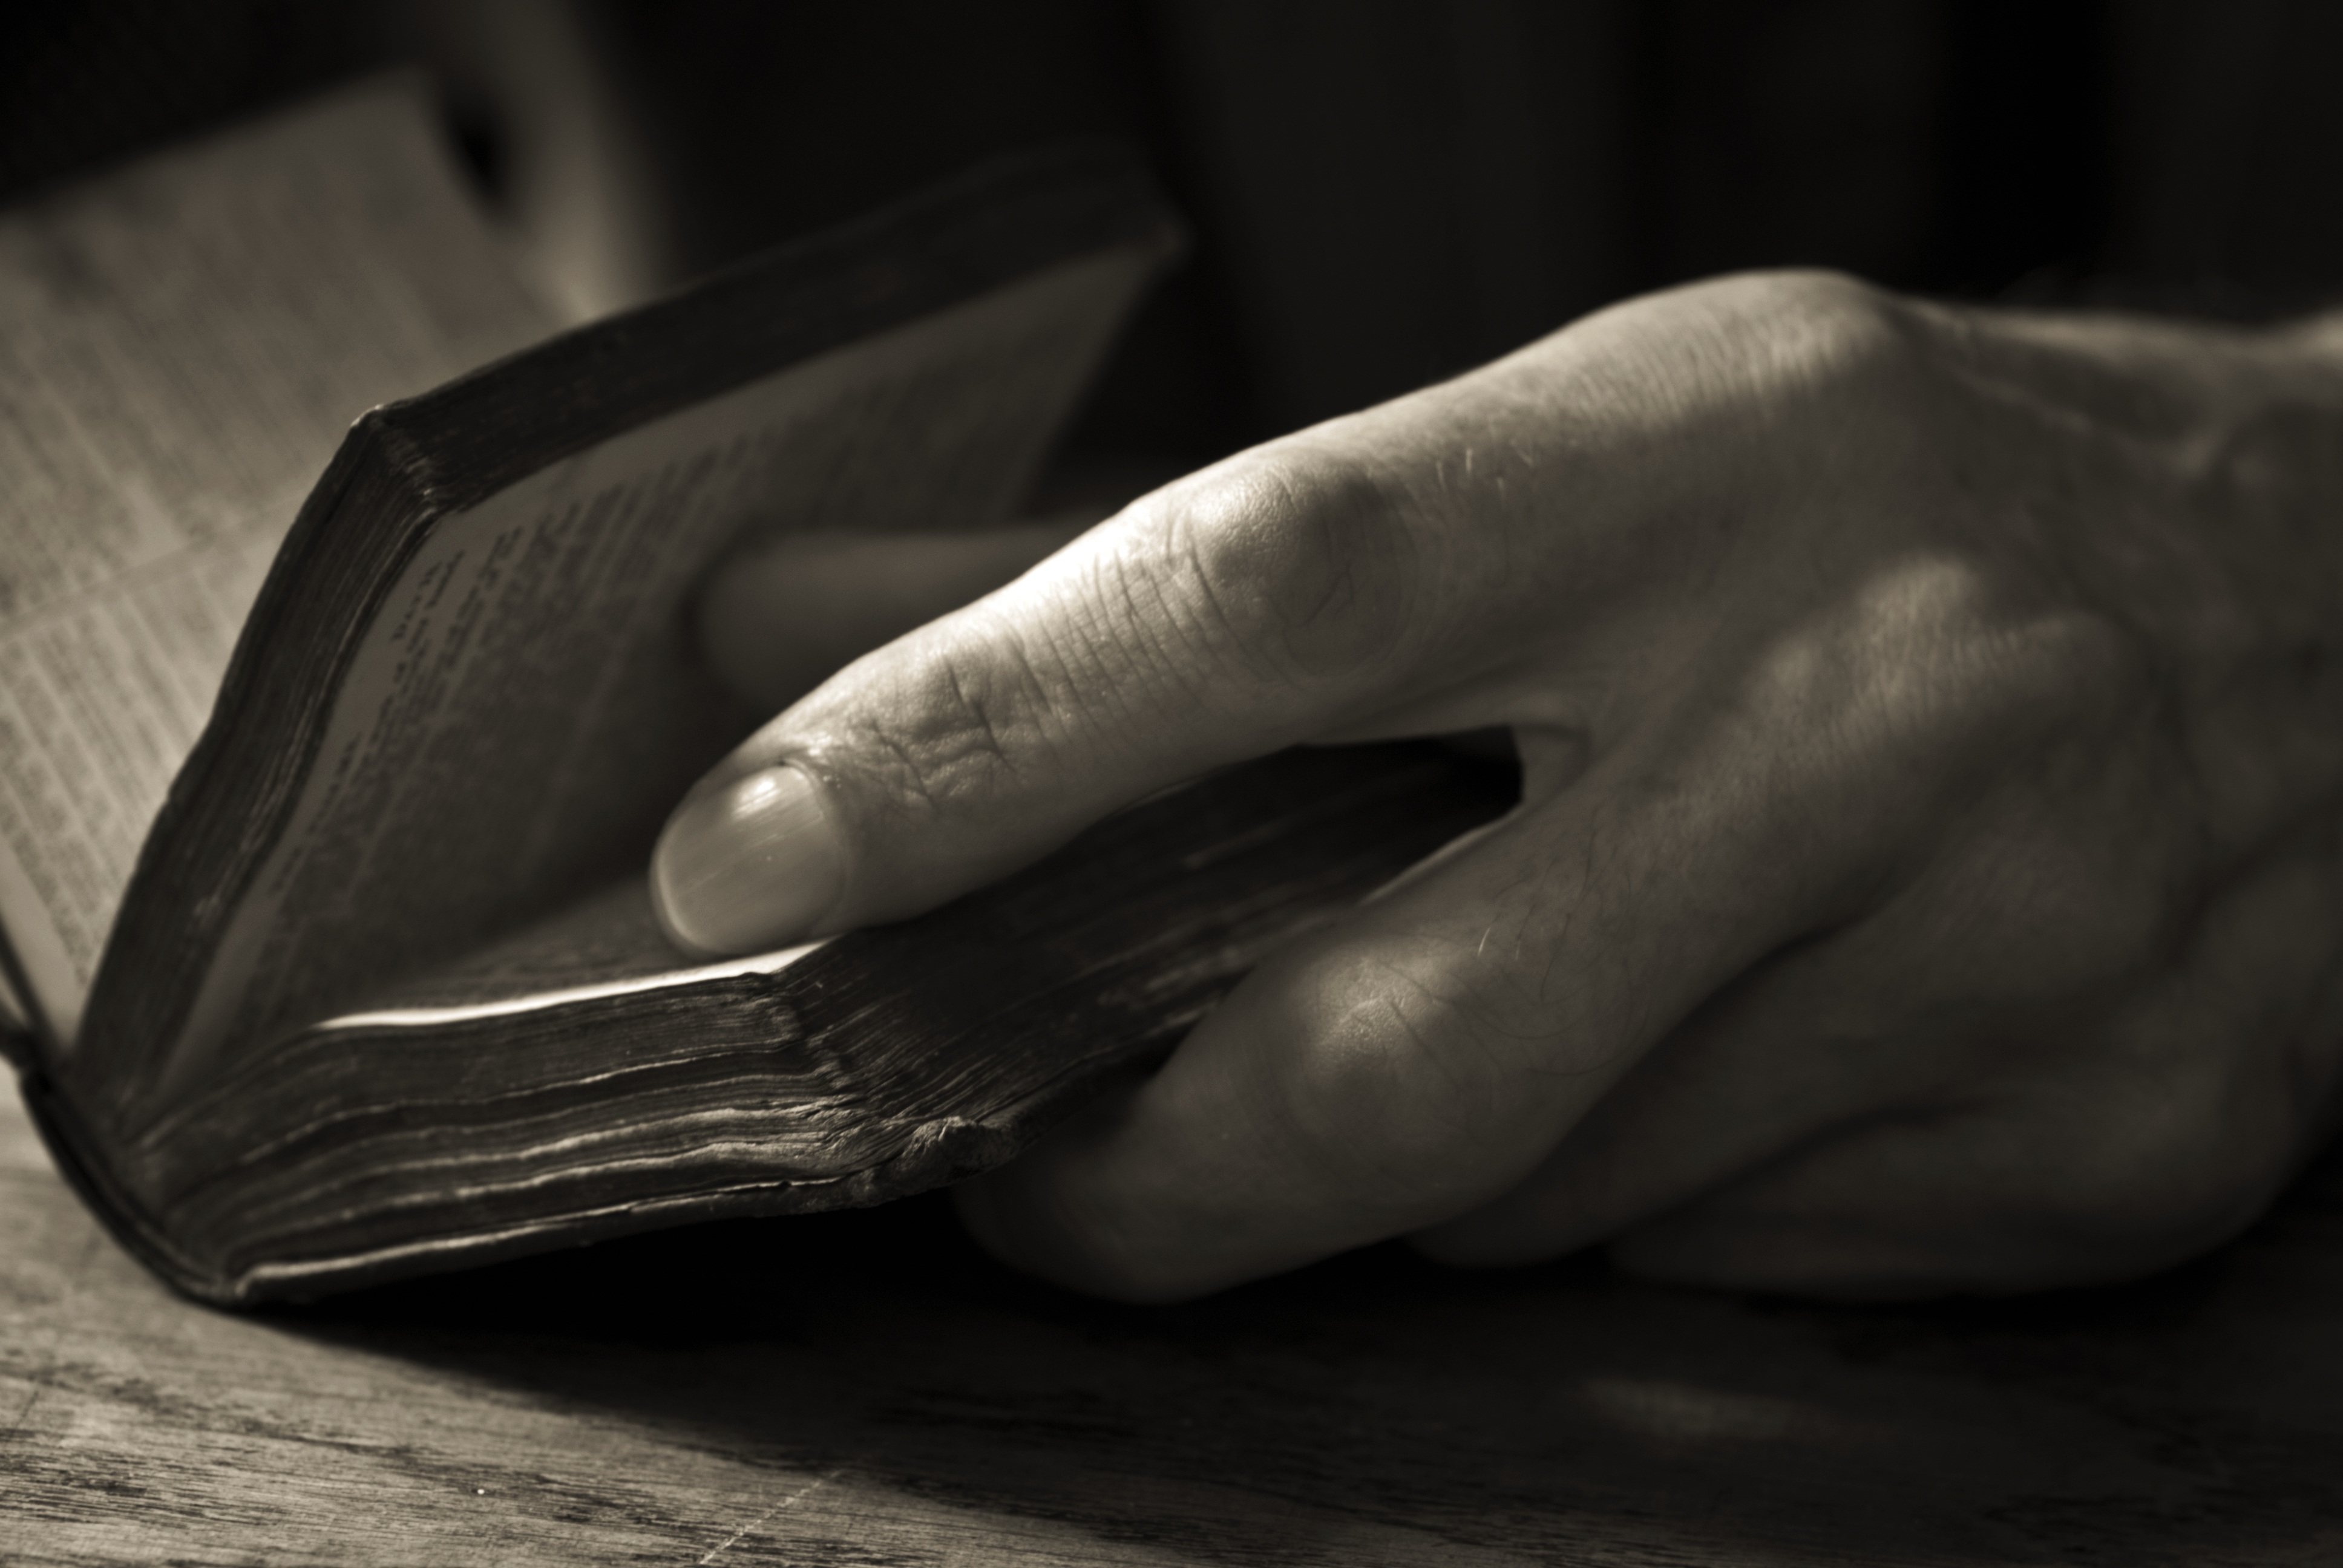
hand, man, book, person, black and white, people, old, statue, finger, black, monochrome, arm, close up, sculpture, art, carving, monochrome photography